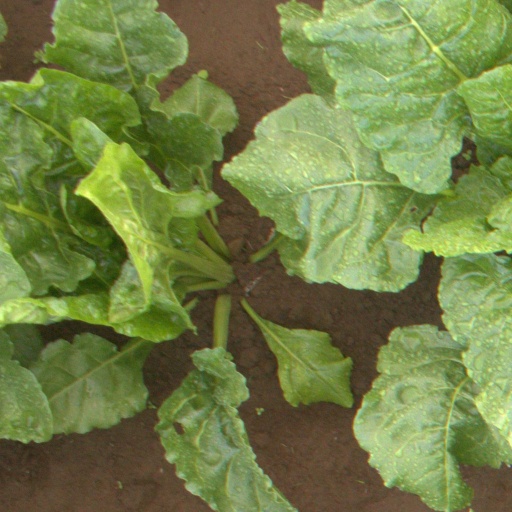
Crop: sugar beet